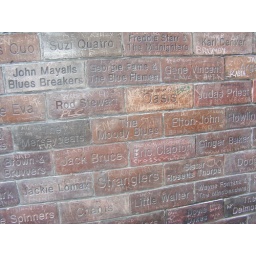
The wall in Mathew street Liverpool, Where the Beatles where made famous